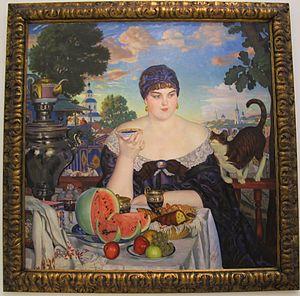
Femme de marchand prenant le thé est un tableau du peintre russe Boris Koustodiev, peint en 1918.